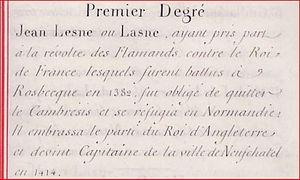
Notice Lesne de Molaing
Jehan de Launay ou de Launoit est un homme de guerre du XIVᵉ siècle. Capitaine de la châtellenie de Courtrai en 1380, il devient capitaine des Gantois rebelles en 1381 lors de la révolte des chaperons blancs mouvement de révolte contemporain et parallèle à celle des paysans dont le meneur Wat Tyler mourut également en 1381.